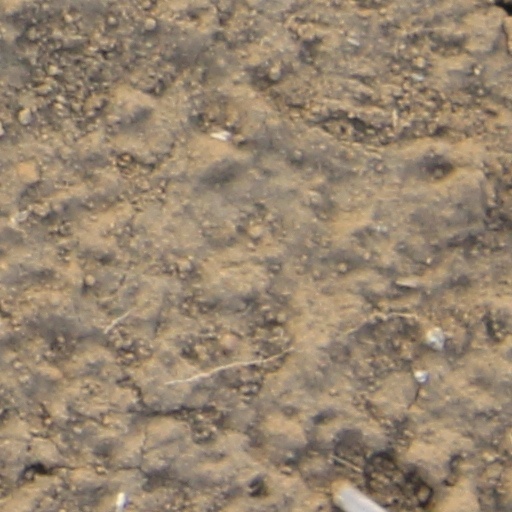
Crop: wheat